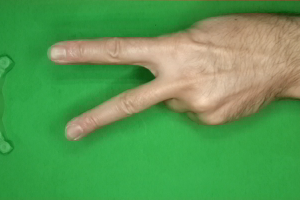
Label: scissors